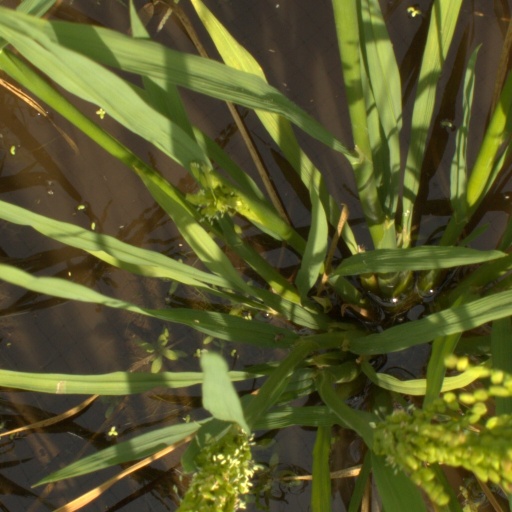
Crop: rice